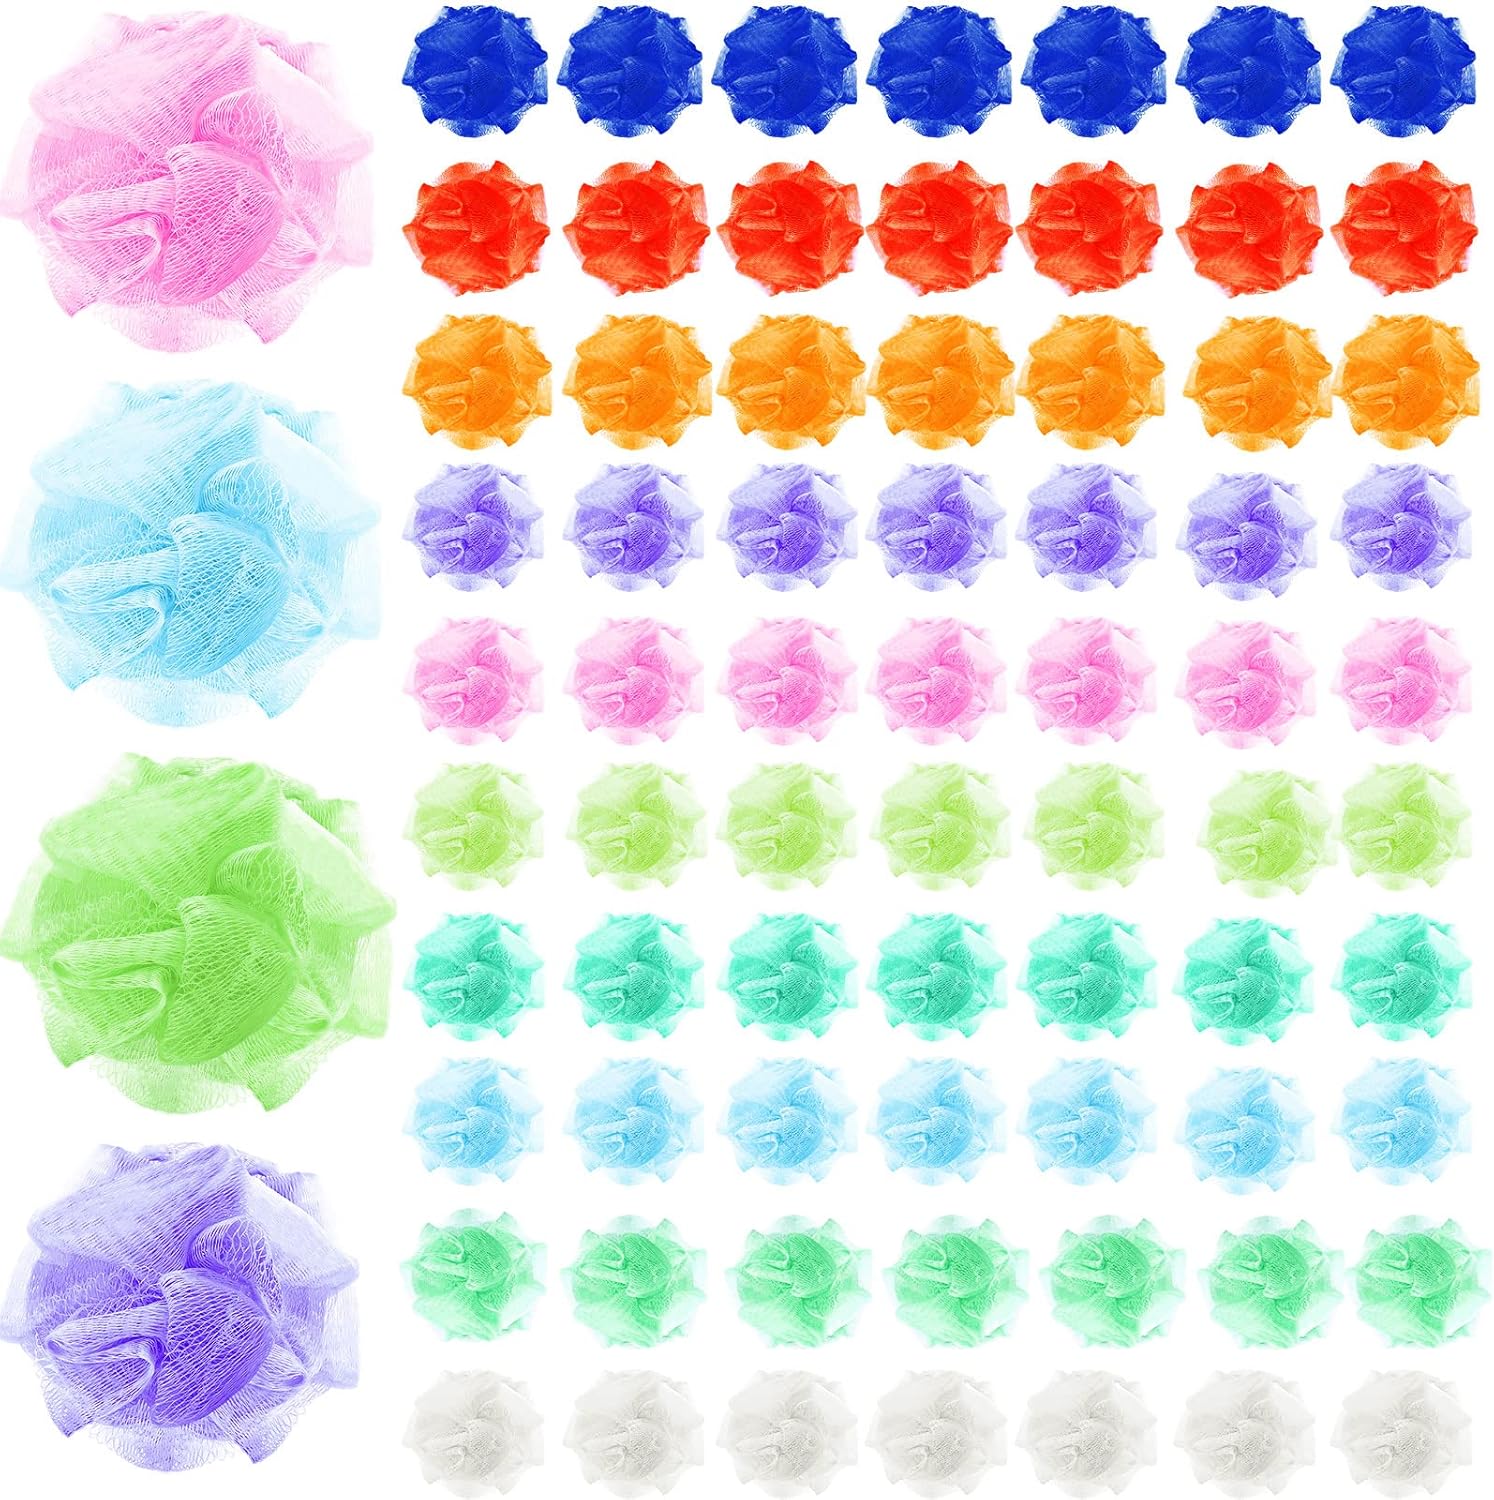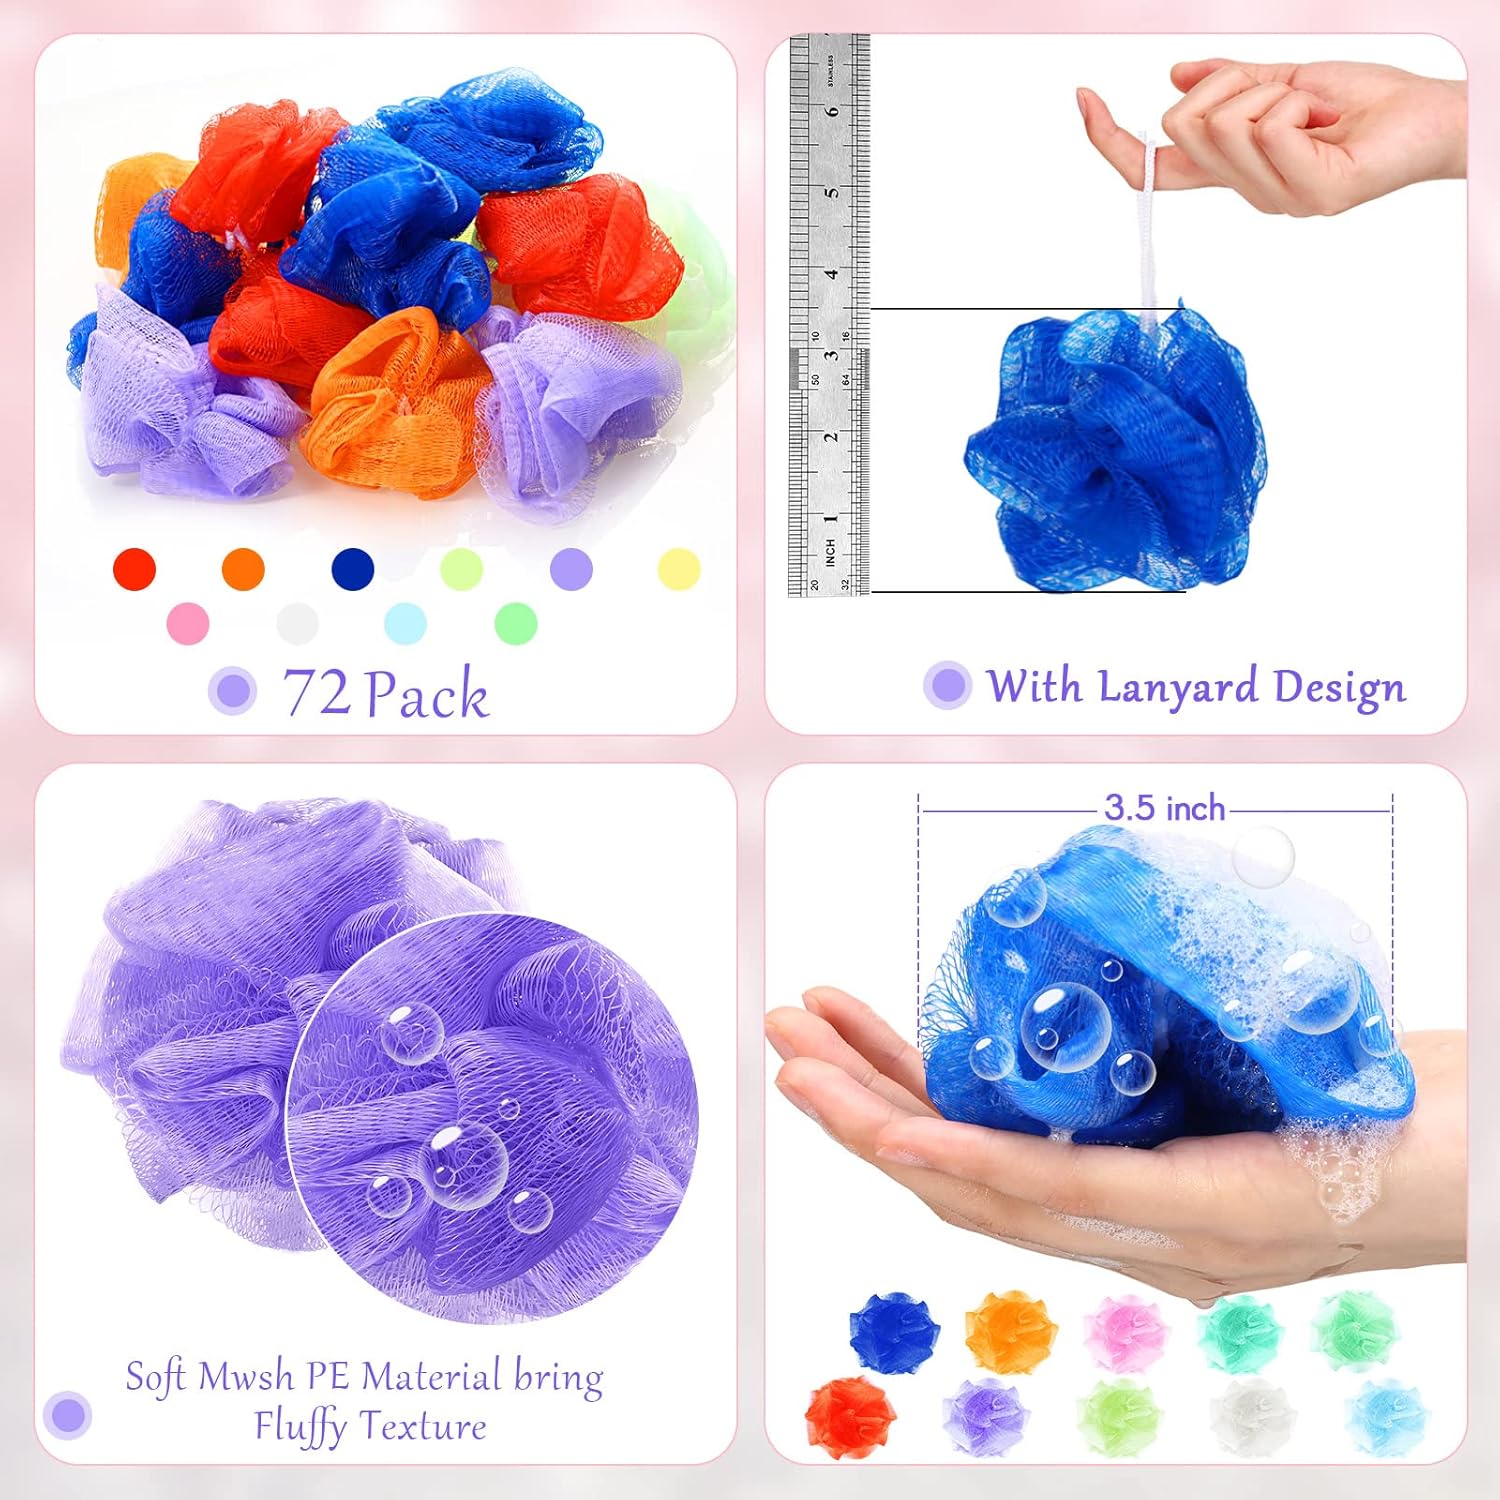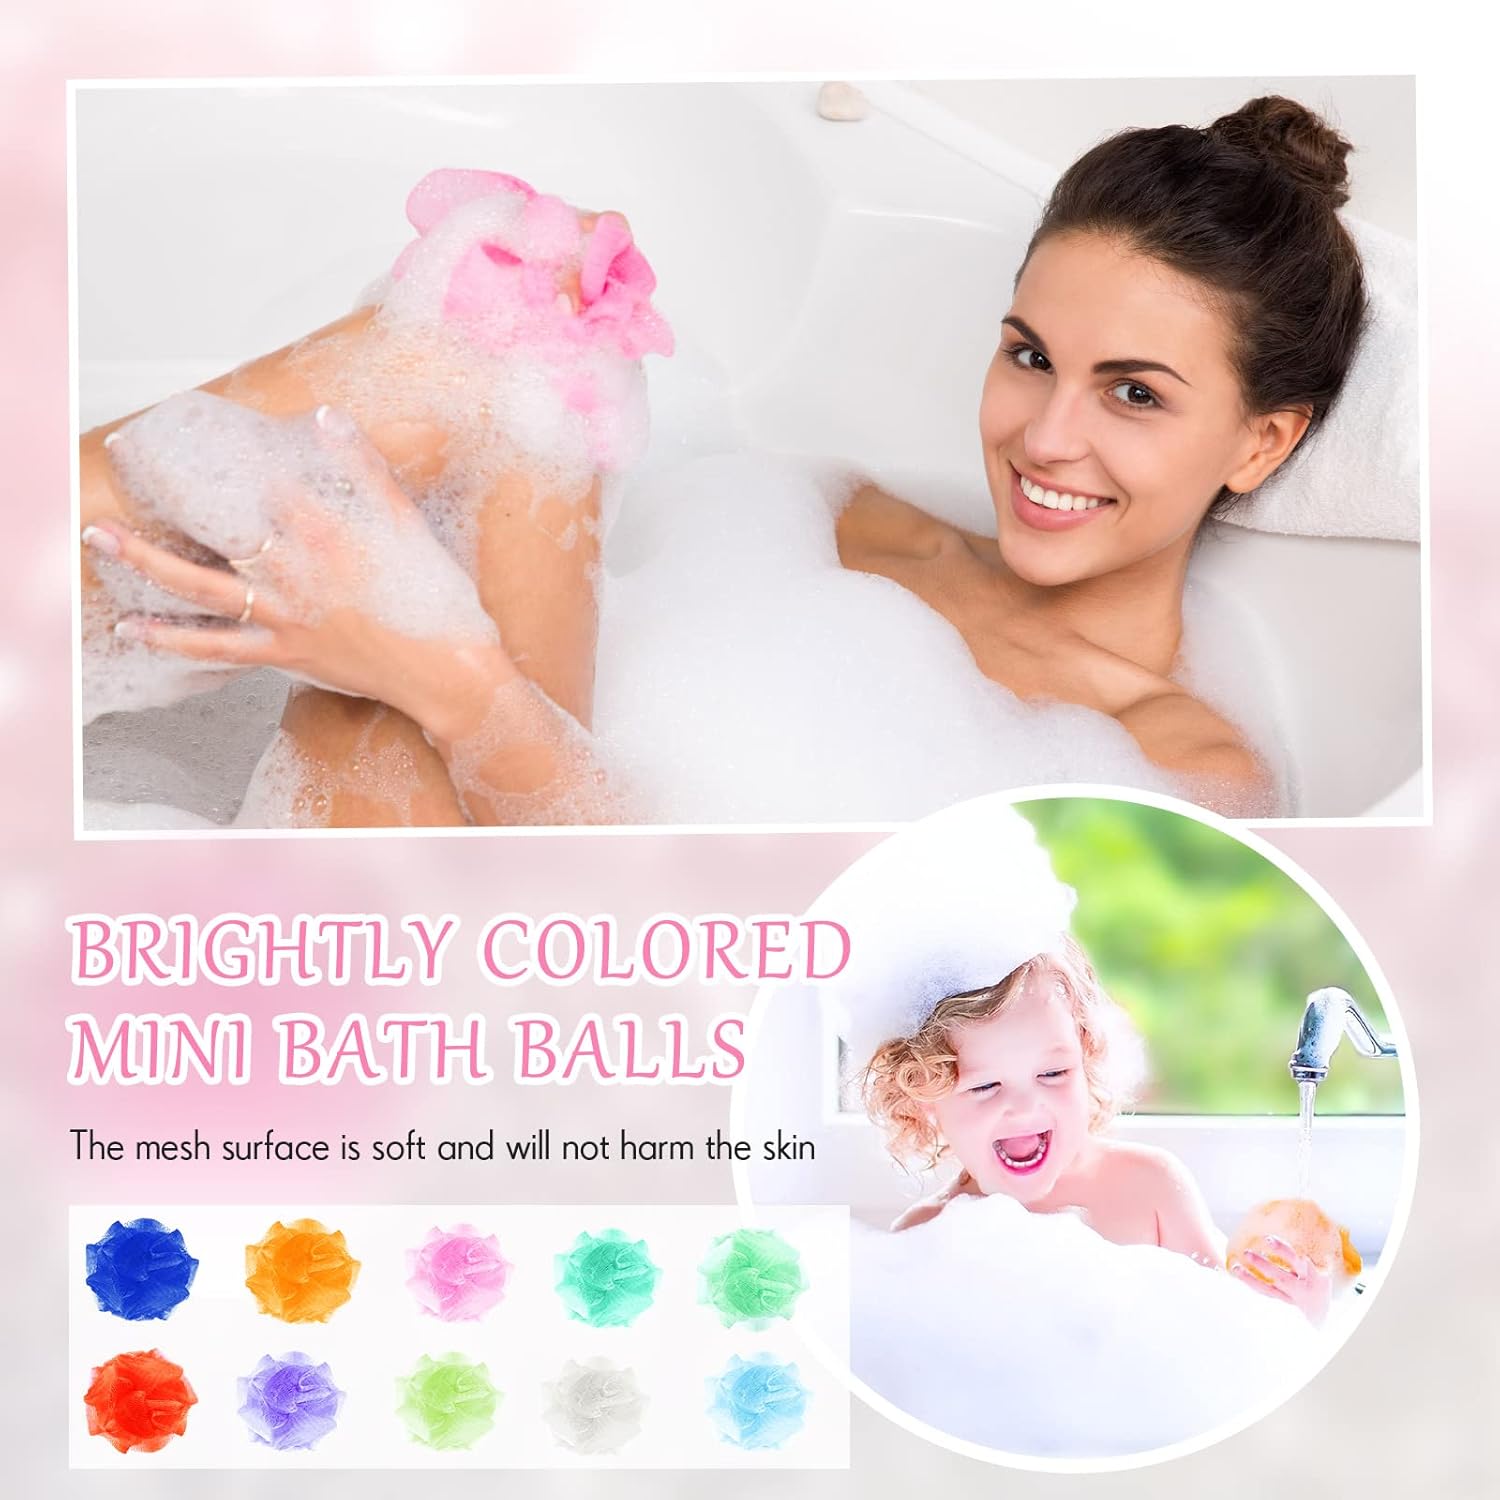
Small Bath or Shower Sponge Assorted Colors Loofahs Exfoliating Mesh Loofah Sponge Mini Travel Shower Puff Colorful Bath Pouf Body Wash Multi Color Bath Scrubber for Kids Women Baby(72 Pack)
Category: Health & Personal Care
Features:  Lightweight and portable: The bath mini loofah is lightweight and easy to fold, convenient to store in makeup bags and suitcases, portable, handy to use while traveling and on business trips.  Sweet gifts: You can prepare the bath loofah sponges as considerate and sweet gifts for yourself, your family, friends, roommates and relatives on birthday, anniversary, housewarming and business opening, which express your sincere care and love.  Specifications: Material: mesh PE Color: random yellow, pink, red, green, purple, and blue Size: about 3 inches  Notes: Manual measurement, please allow slight errors on size. The color may exist a slight difference due to different screen displays.
Features: Sufficient and Colorful: you will get enough small bath loofahs about 3 inches, randomly packaged, the colors are yellow, pink, red, green, purple, and blue, candy colorful, bright and lively, so you are in a good mood when bathing, plenty to meet your needs and share with friends and family | Comfortable and Reliable: each shower puff is made of soft mesh PE material, which does not irritate the skin, or hurt the skin's protective layer, fast drying, the use of scrubs to clean delicate skin, making bath time more comfortable and reliable | Exquisite Design: the bath travel loofah features dense mesh design, can produce rich bubbles, save up to 20% of the bath supplies; Each bath sponge has a white lanyard, hung in the ventilation after use to dry quickly, not easy to breed some bad small creatures | Make Skin Clean: the loofah sponge can be applied with any body wash or soap to produce a rich foam, gentle exfoliation, clean pores and remove dead skins, the skin will become more refreshing and tender | Wide Range of Applications: the bath pouf is suitable for women, children and toddlers, ideal for daily family bathing for baby and children, small size bath loofah sponges can also be applied for travel, also proper for baby party gifts, also can act as decorations, painting tools and other uses